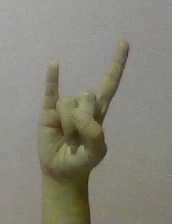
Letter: la